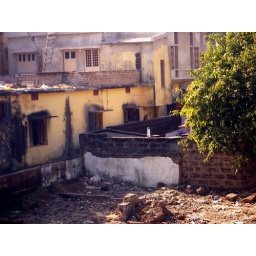
Monkeys jumping in window